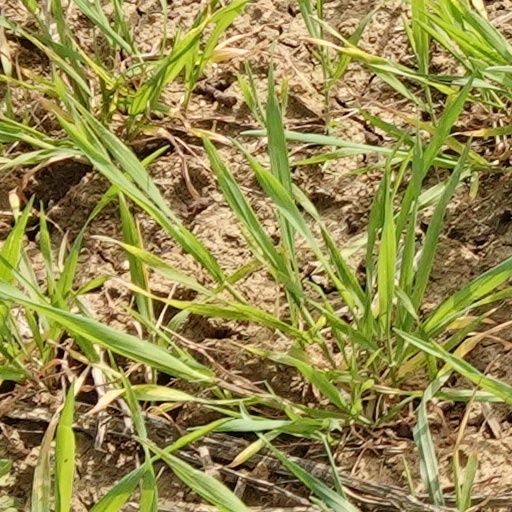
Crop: wheat